Montmartre Abbey

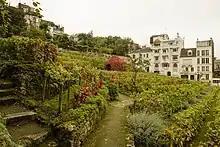
The Montmartre vineyard - all that remains of the abbey

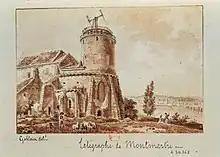
A 19th-century pen and wash drawing of the adjoining church by Antoine-Louis Goblain

Montmartre Abbey was a 12th-century Benedictine nunnery established in the Montmartre district of Paris within the Diocese of Paris.